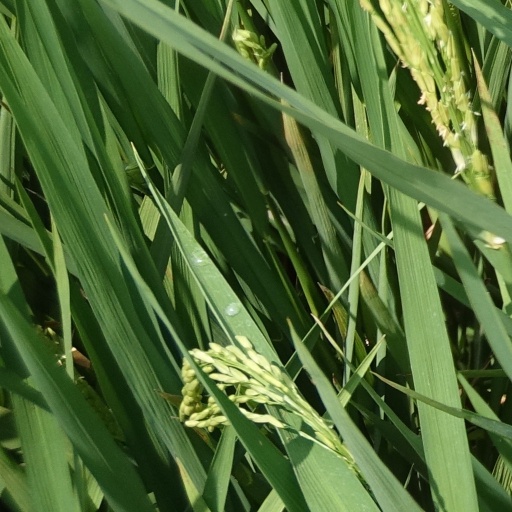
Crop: rice